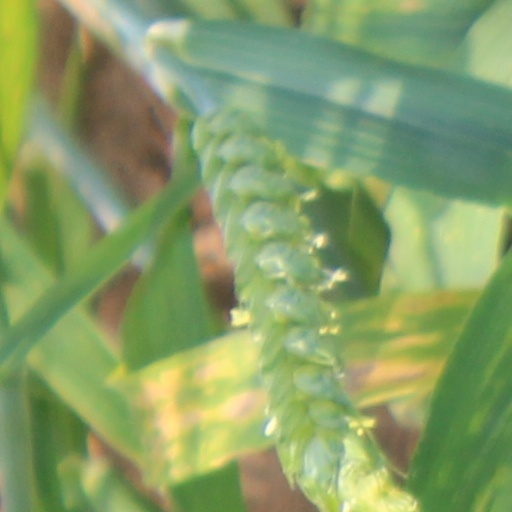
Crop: wheat